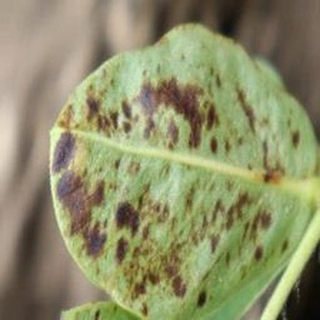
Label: groundnut_rust